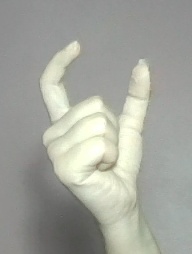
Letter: nun